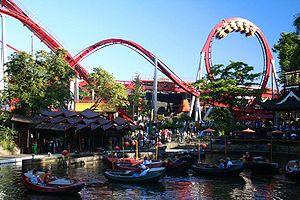
Dæmonen sont des montagnes russes sans sol situées aux Jardins de Tivoli, à Copenhague, au Danemark.
"Inventées par Bolliger & Mabillard, les montagnes russes sans sol sont en réalité plutôt une amélioration des montagnes russes en acier qu'un type de montagnes russes. Le parcours est un circuit classique de montagnes russes, comportant généralement plusieurs inversions. Les trains ne possèdent pas de planchers ce qui donne aux visiteurs l'impression que leurs jambes ""flottent"" au-dessus du rail.
Les jardins de Tivoli sont une des attractions majeures au centre actuel de Copenhague, au Danemark.